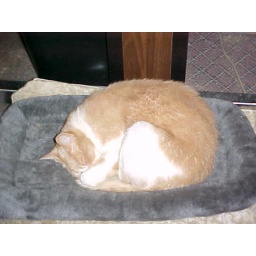
Kevin in the dog bed by my desk. He likes this bed alot.